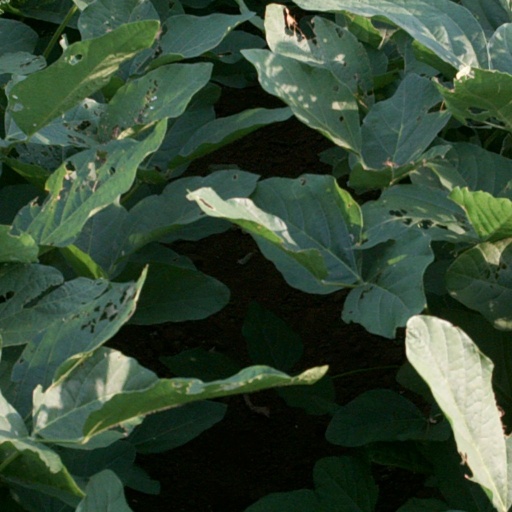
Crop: soybean